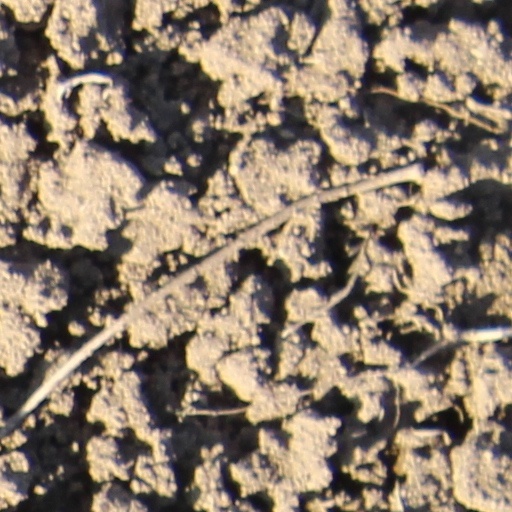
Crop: wheat